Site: brandenburg
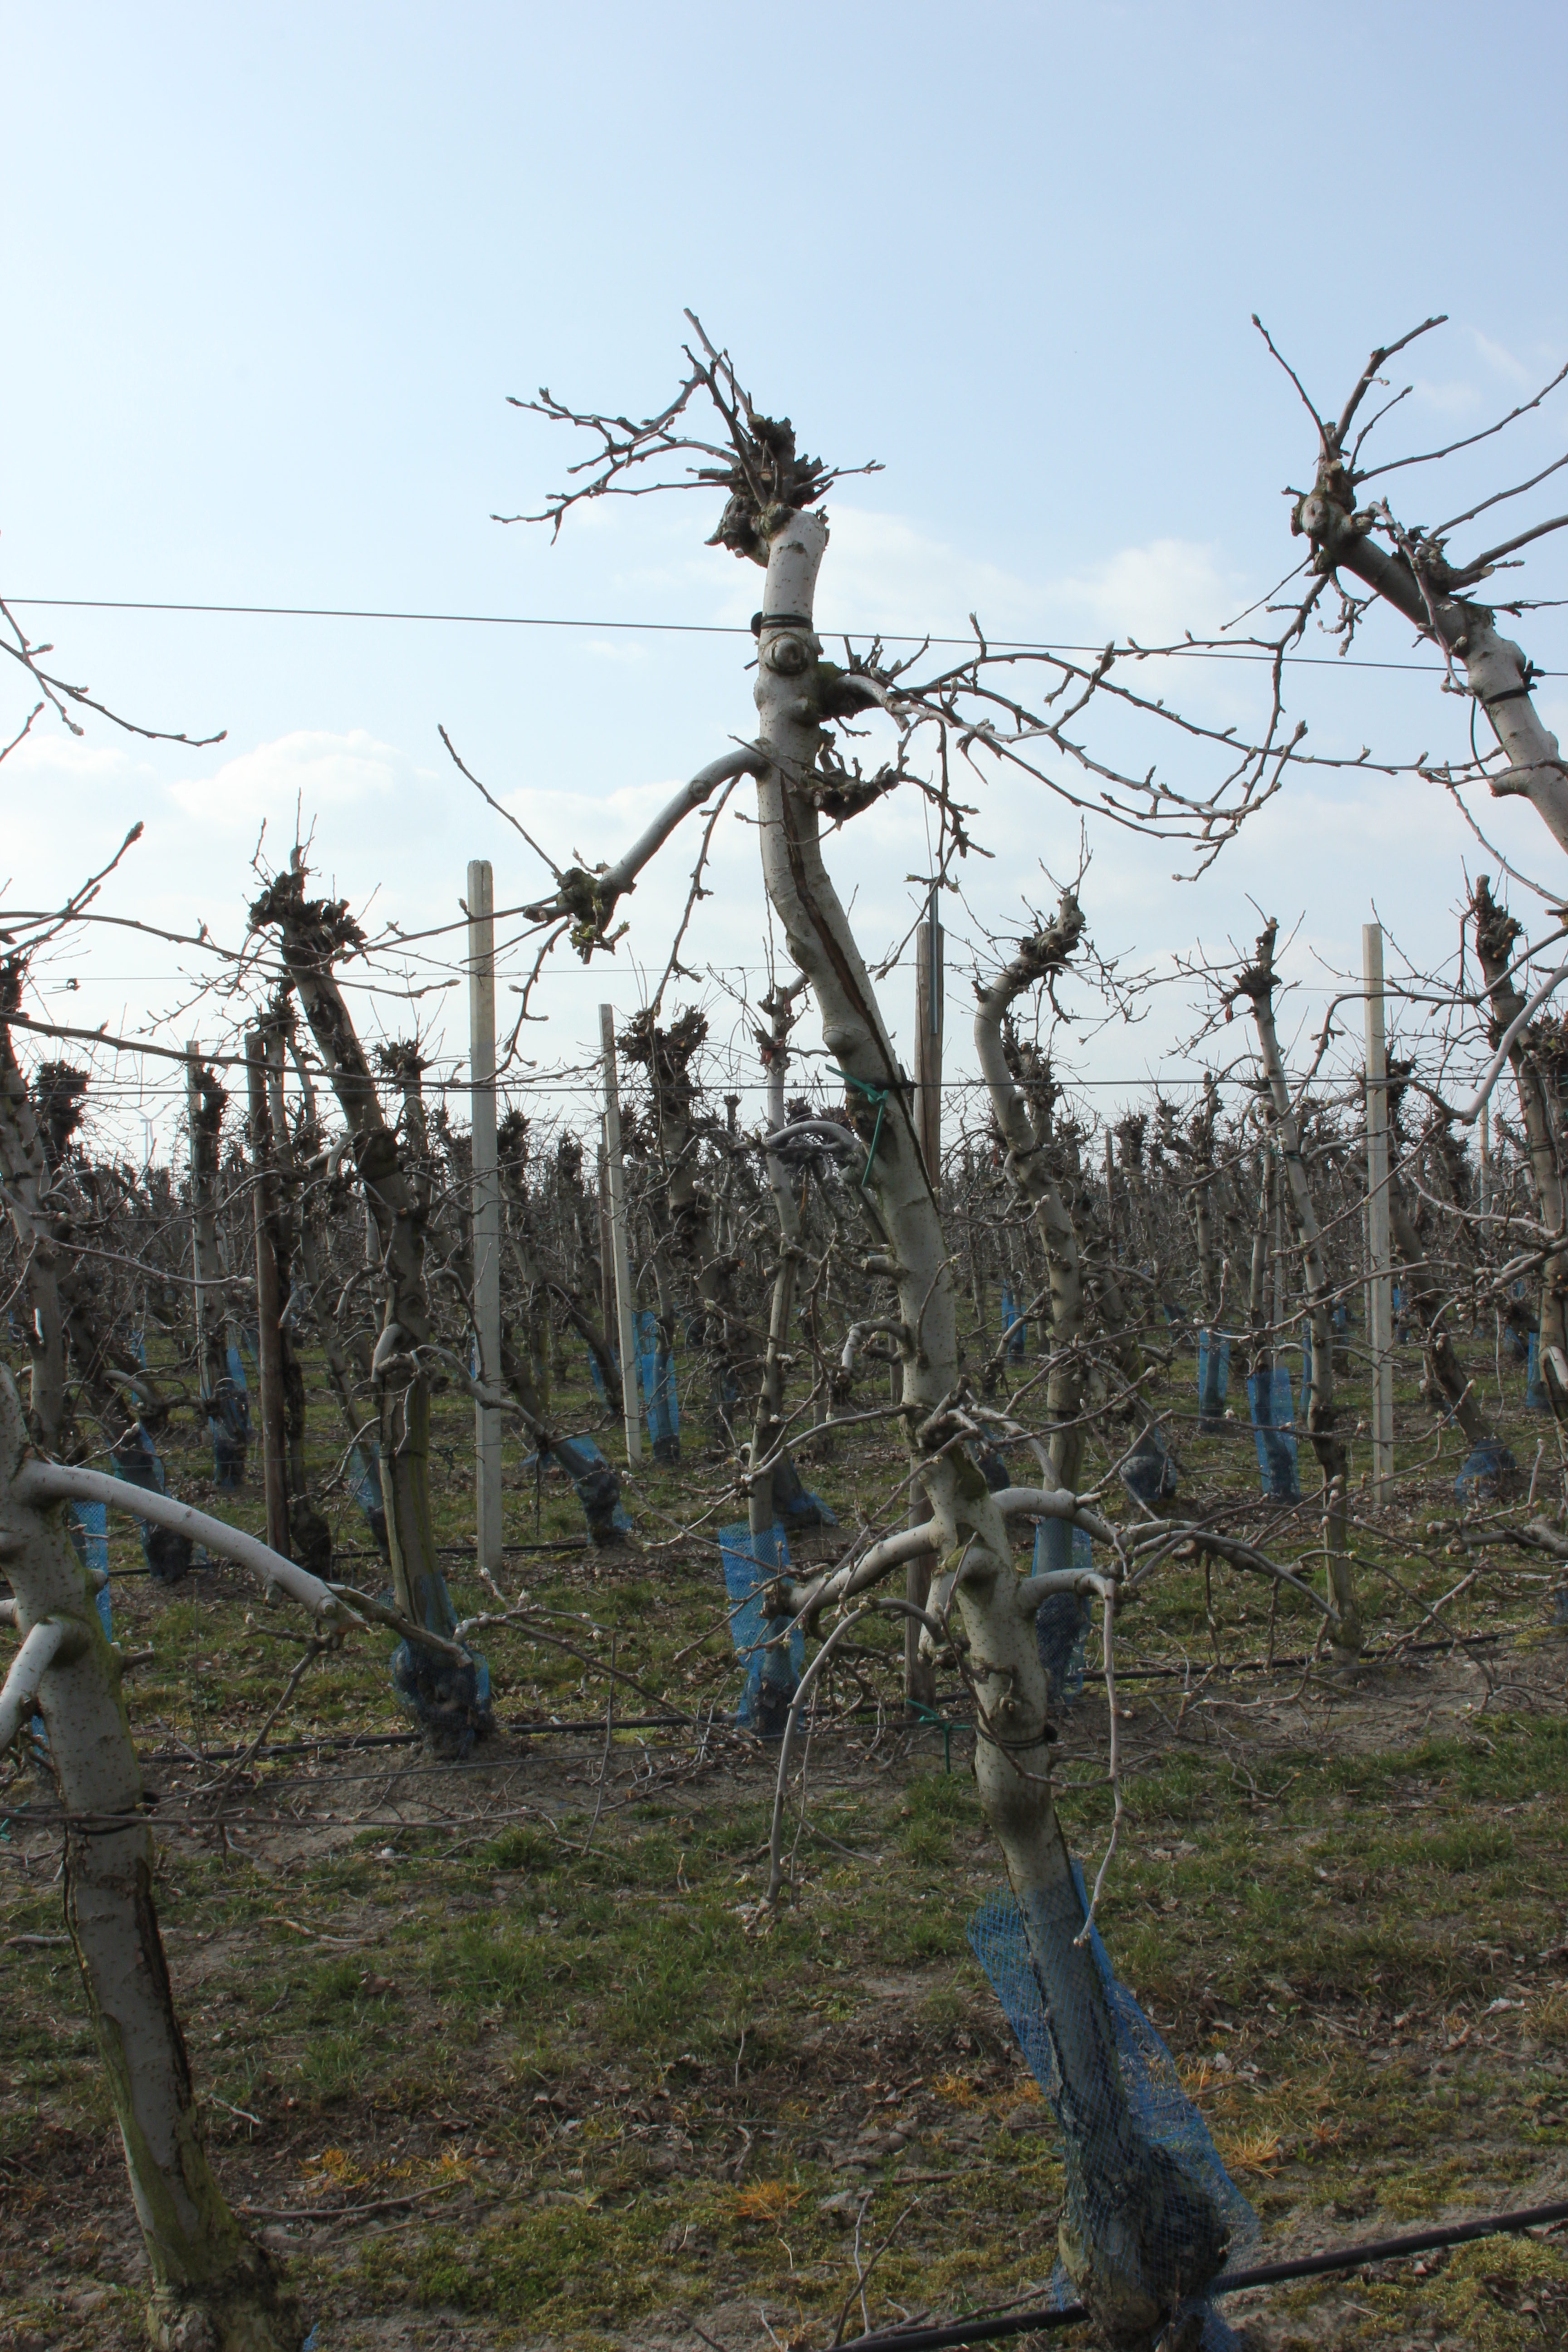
Growth stage (BBCH 03): Bud development